Méry-sur-Oise

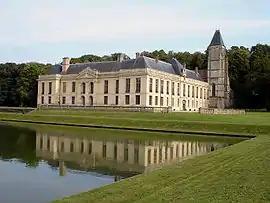
Château de Méry

Méry-sur-Oise ('Méry-on-Oise') is a commune in the Val-d'Oise department in Île-de-France in northern France. Méry-sur-Oise station has rail connections to Persan, Saint-Leu-la-Forêt and Paris.